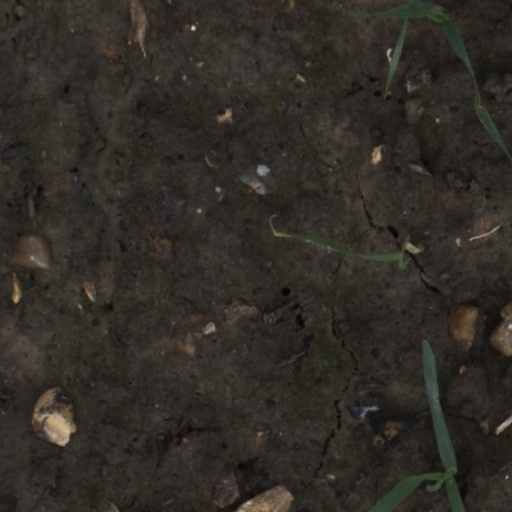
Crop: wheat